Batchimeg Migeddorj

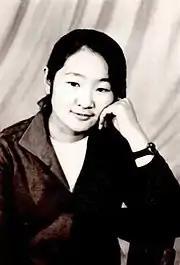
Batchimeg Migeddorj during her secondary school years.

Batchimeg Migeddorj was born in 1973 in Taragt, a district in Mongolia's Övörkhangai province. Her father was an engineer, and her mother was a teacher.